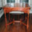
Label: table